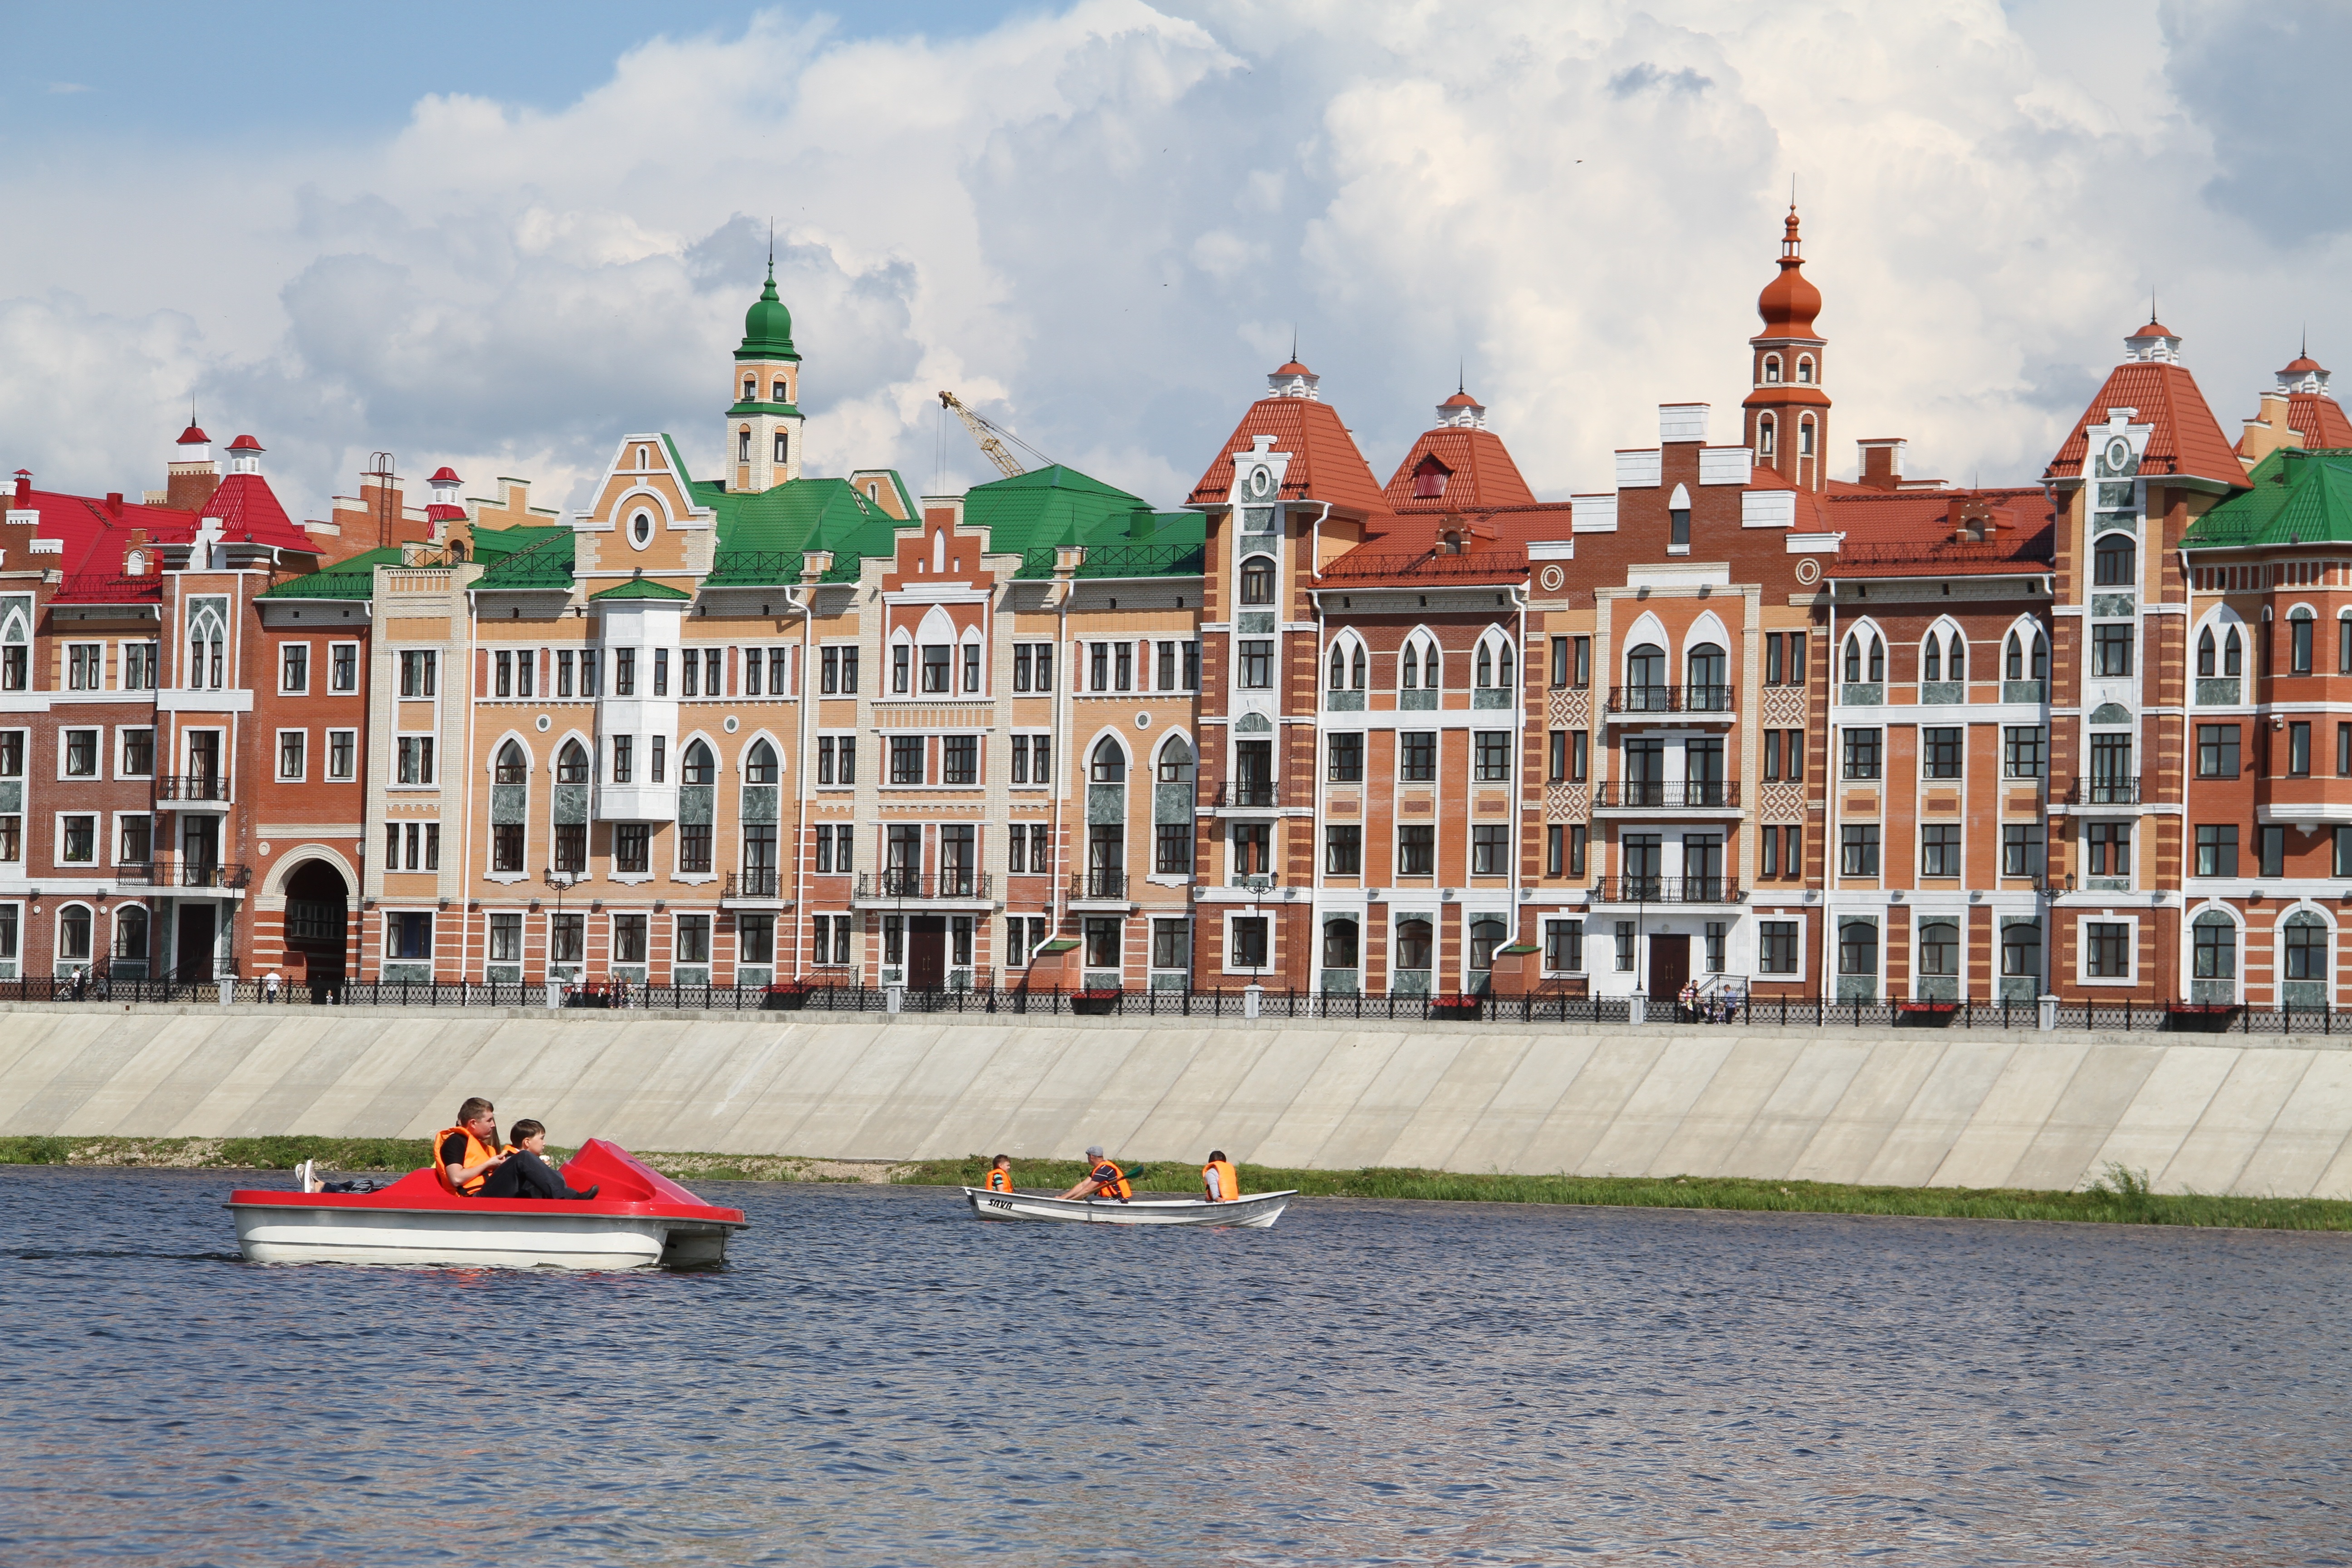
boat, city, river, canal, vehicle, waterway, boating, russia, watercraft, red brick, sights, yoshkar ola